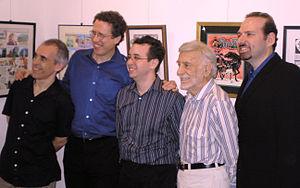
Le Museum of Comic and Cartoon Art est un musée américain consacré à la bande dessinée. Créé en 2001 par Lawrence Klein, il est situé à New York, sur Broadway. En plus de ses missions de conservations et d'exposition, le musée organise des vernissages, des conférences, des actions dans les écoles new-yorkaises et un festival annuel, le MoCCA Festival, où se rassemblent chaque année depuis 2002 les principaux acteurs de la small press américaine.